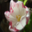
Label: tulip